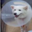
Label: dog